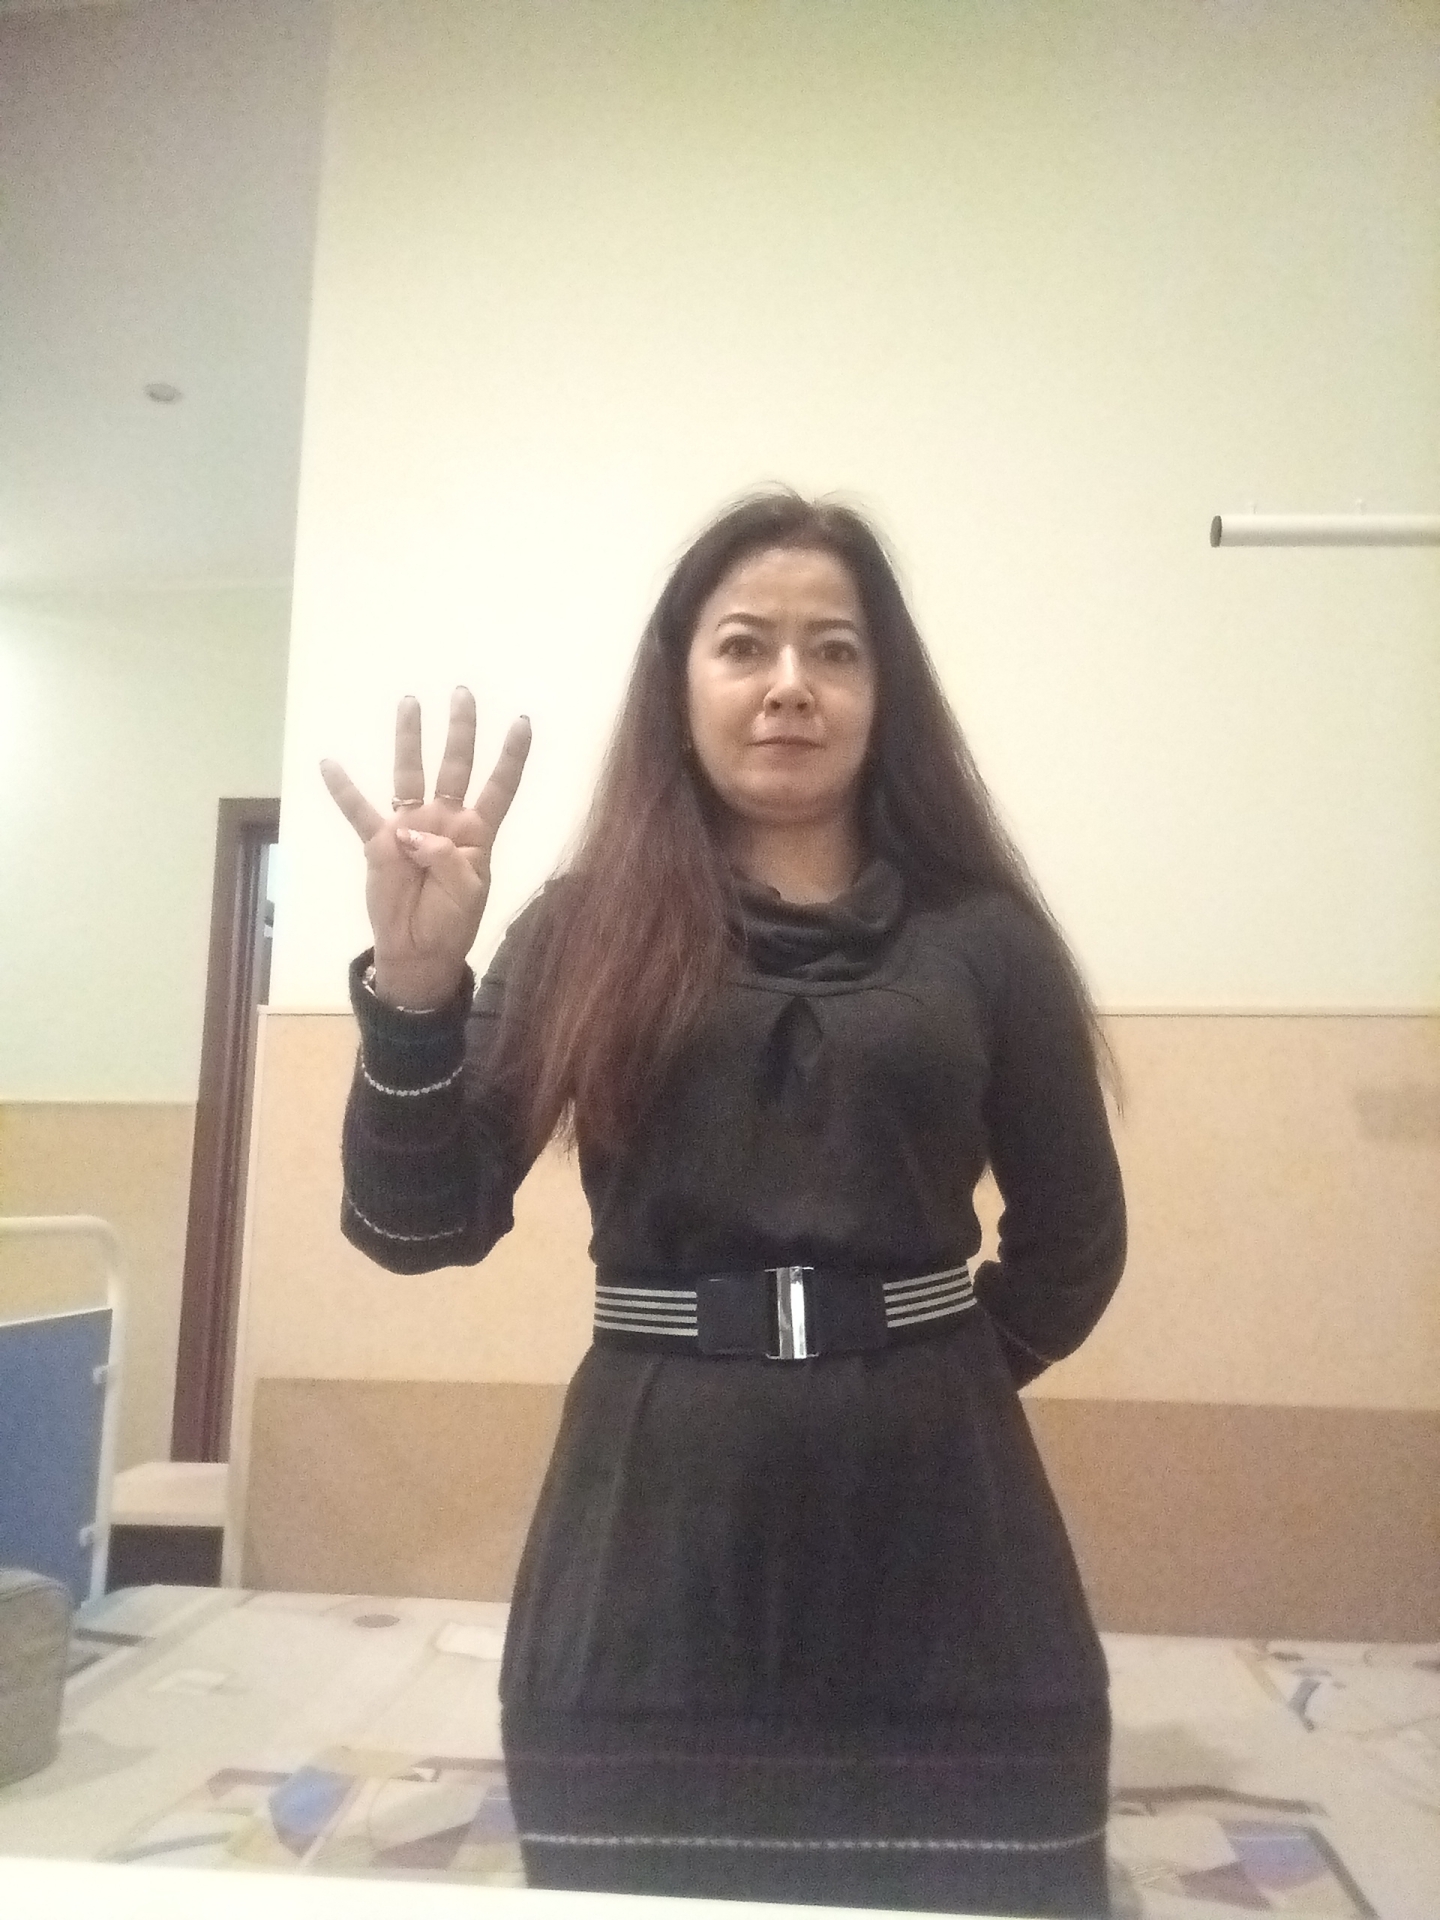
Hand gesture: four